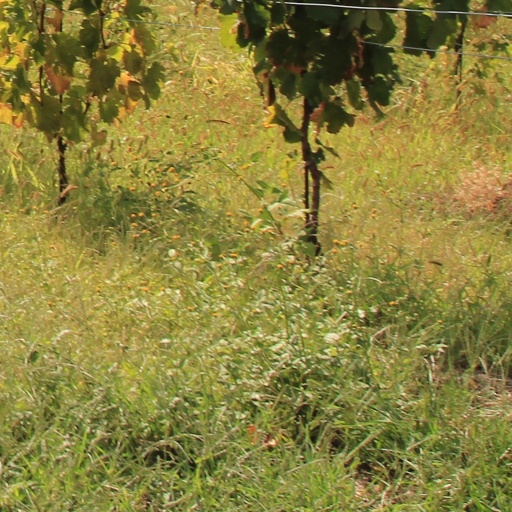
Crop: grape